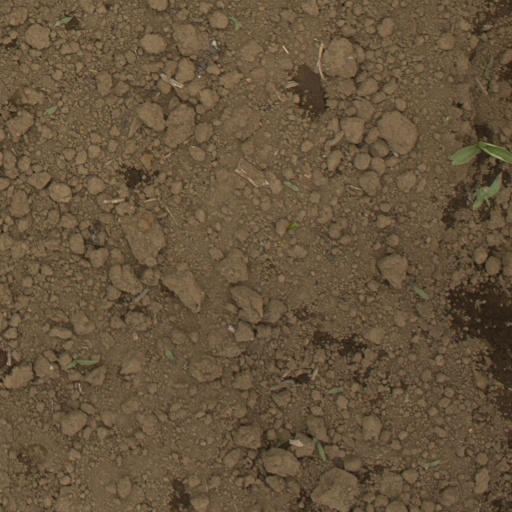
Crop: Jerusalem artichoke